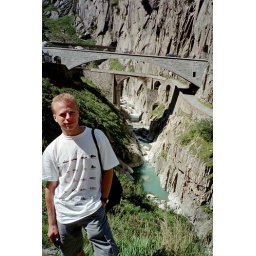
The original bridge is behind and below the modern highway bridge